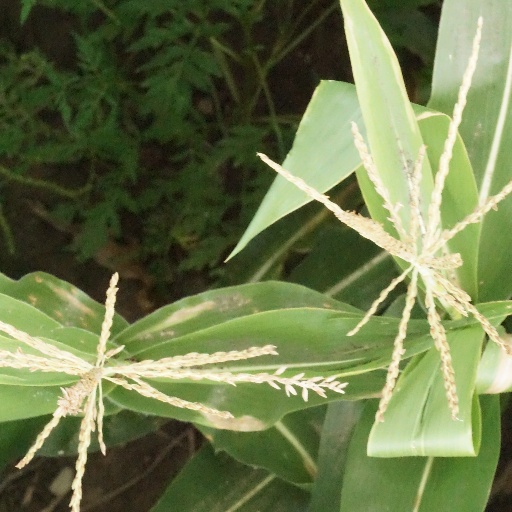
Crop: maize; corn